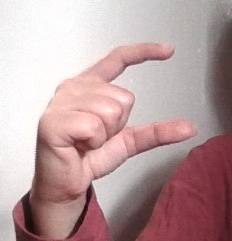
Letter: dal